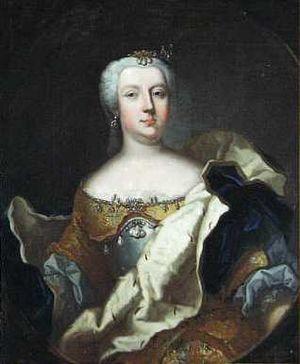
La princesse Marie-Anne de Schwarzenberg était un margravine consort de Bade-Bade et princesse de Schwarzenberg par la naissance. Elle était la fille du prince Adam-François de Schwarzenberg et de la princesse Éléonore-Amélie de Lobkowicz.